Malignant (book)

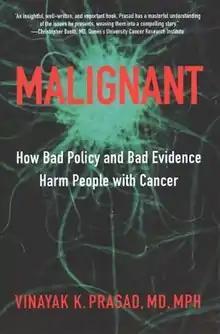
First edition cover

Malignant: How Bad Policy and Bad Evidence Harm People with Cancer is a nonfiction book by Vinay Prasad, published in 2020 by Johns Hopkins University Press.